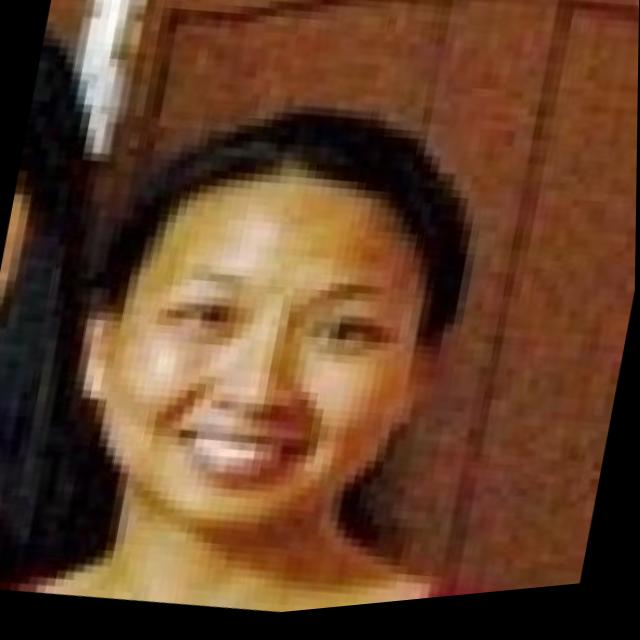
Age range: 21-44